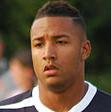
Age: 19